Dick Seay

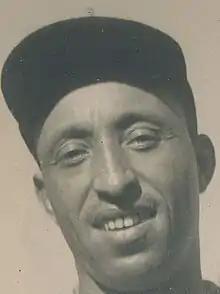

Richard William Seay (November 30, 1904 – April 6, 1981) was an American Negro league baseball player who played from 1925 to 1947 for the Brooklyn Royal Giants, Newark Stars, Baltimore Black Sox, Philadelphia Stars, Newark Eagles, Pittsburgh Crawfords, and New York Black Yankees.